Carlo Marochetti

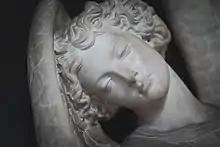
Memorial to Viscounts William and Frederick Melbourne, St Paul's Cathedral

From his studio and foundry Marochetti, and his workforce, produced numerous statues, memorials and equestrian monuments plus smaller pieces. He also experimented with the use of new materials and the creation of multi-coloured, or polychromic, sculptures. Between 1853 and 1855 Marochetti created three life-size statues, plus busts and garden ornaments, for the Kingston Lacy country mansion in Dorset. His equestrian statues included those of Viscount Combermere in Chester and Sir Mark Cubbon in Bangalore and for Queen Victoria and Prince Albert in Glasgow. Works featuring mourning angels by Marochetti include the monument in St. Paul's Cathedral to Viscounts William and Frederick Melbourne, the Crimean War memorial at the Haydarpaşa Cemetery in Istanbul, dating from 1856 to 1858, and his "Angel of the Resurrection" for the Cawnpore memorial in India from 1862 to 1865. From 1864 Marochetti collaborated with Sir Edwin Landseer on the four bronze lions to be placed at the base of Nelson's Column in Trafalgar Square, and cast them at his Sydney Mews foundry. He experimented in using coloured marble following the work of John Gibson and a coloured statuette of Queen Victoria was exhibited at a London studio but is now lost.